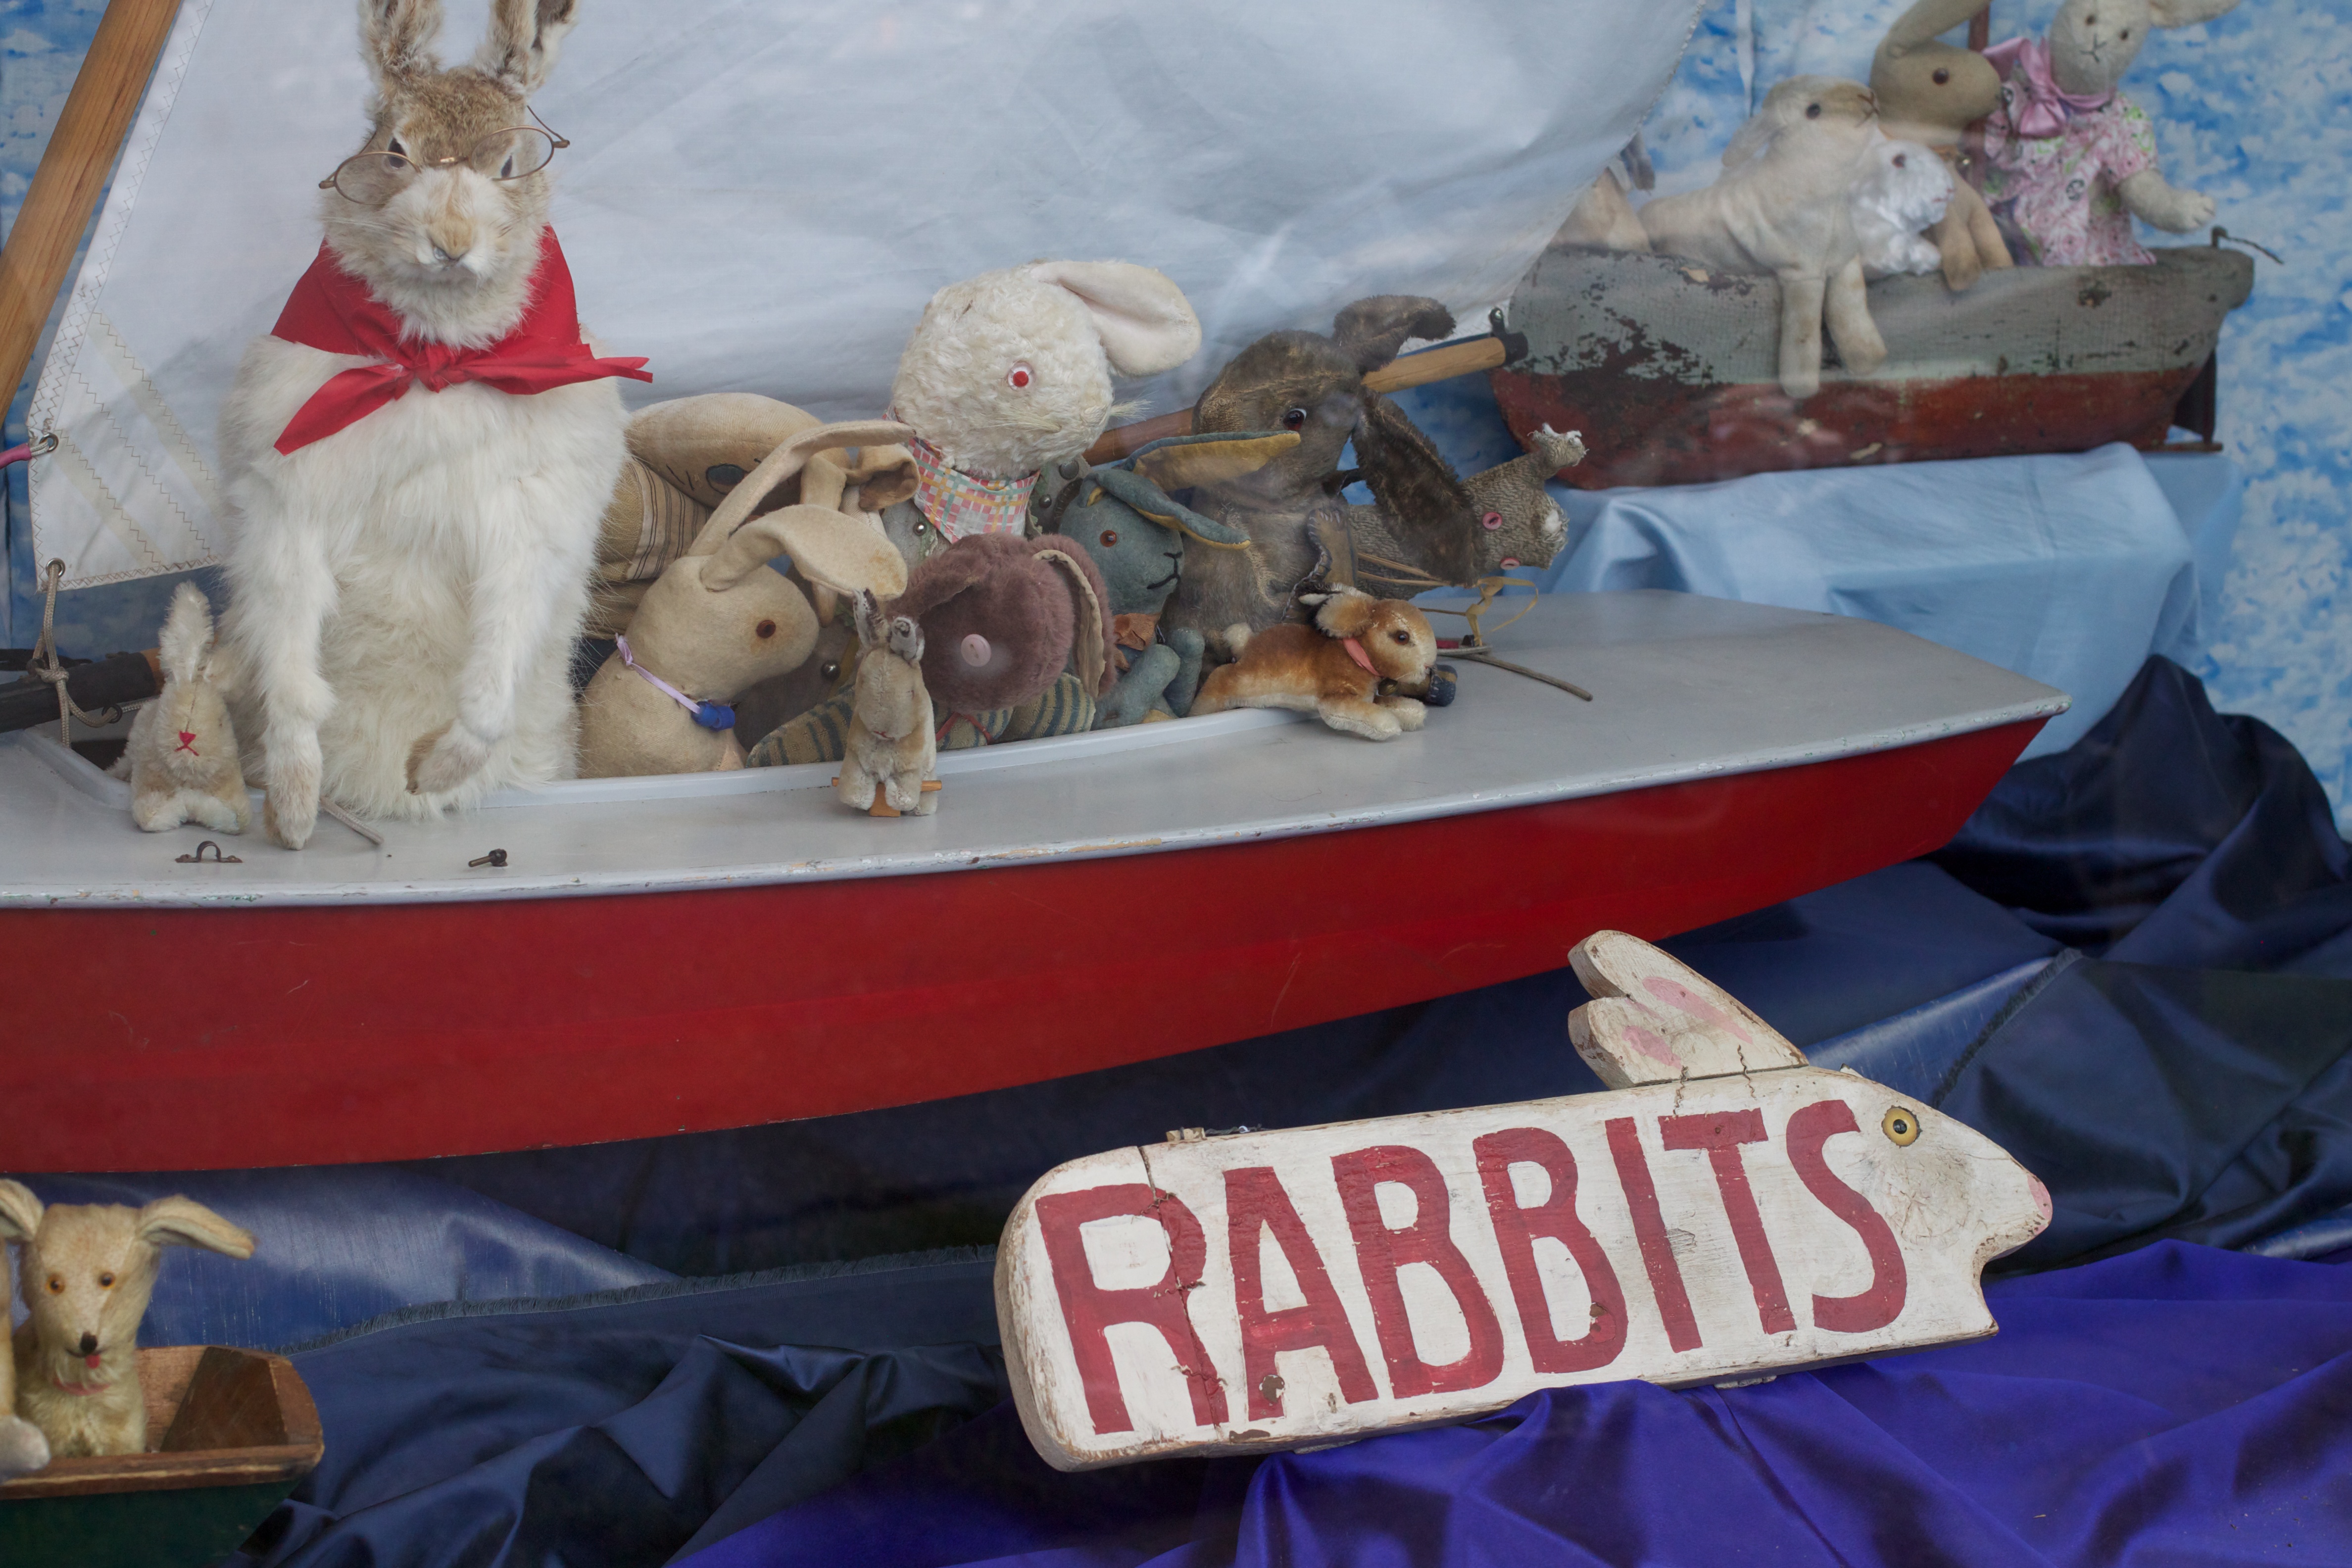
boat, vehicle